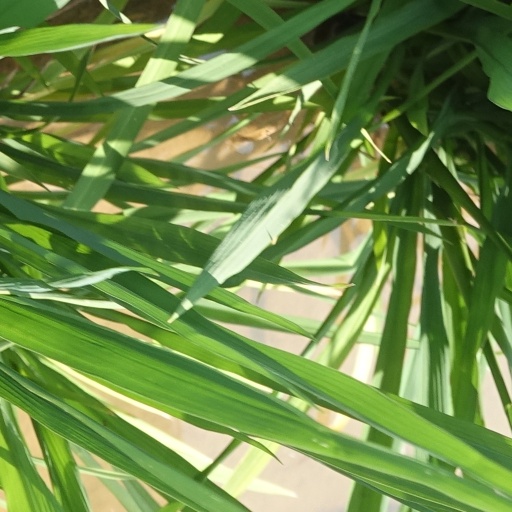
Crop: rice